Secret of the Andes (novel)

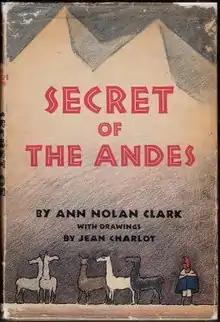
First edition

Secret of the Andes is a children's novel by Ann Nolan Clark. It won the 1953 Newbery Medal.